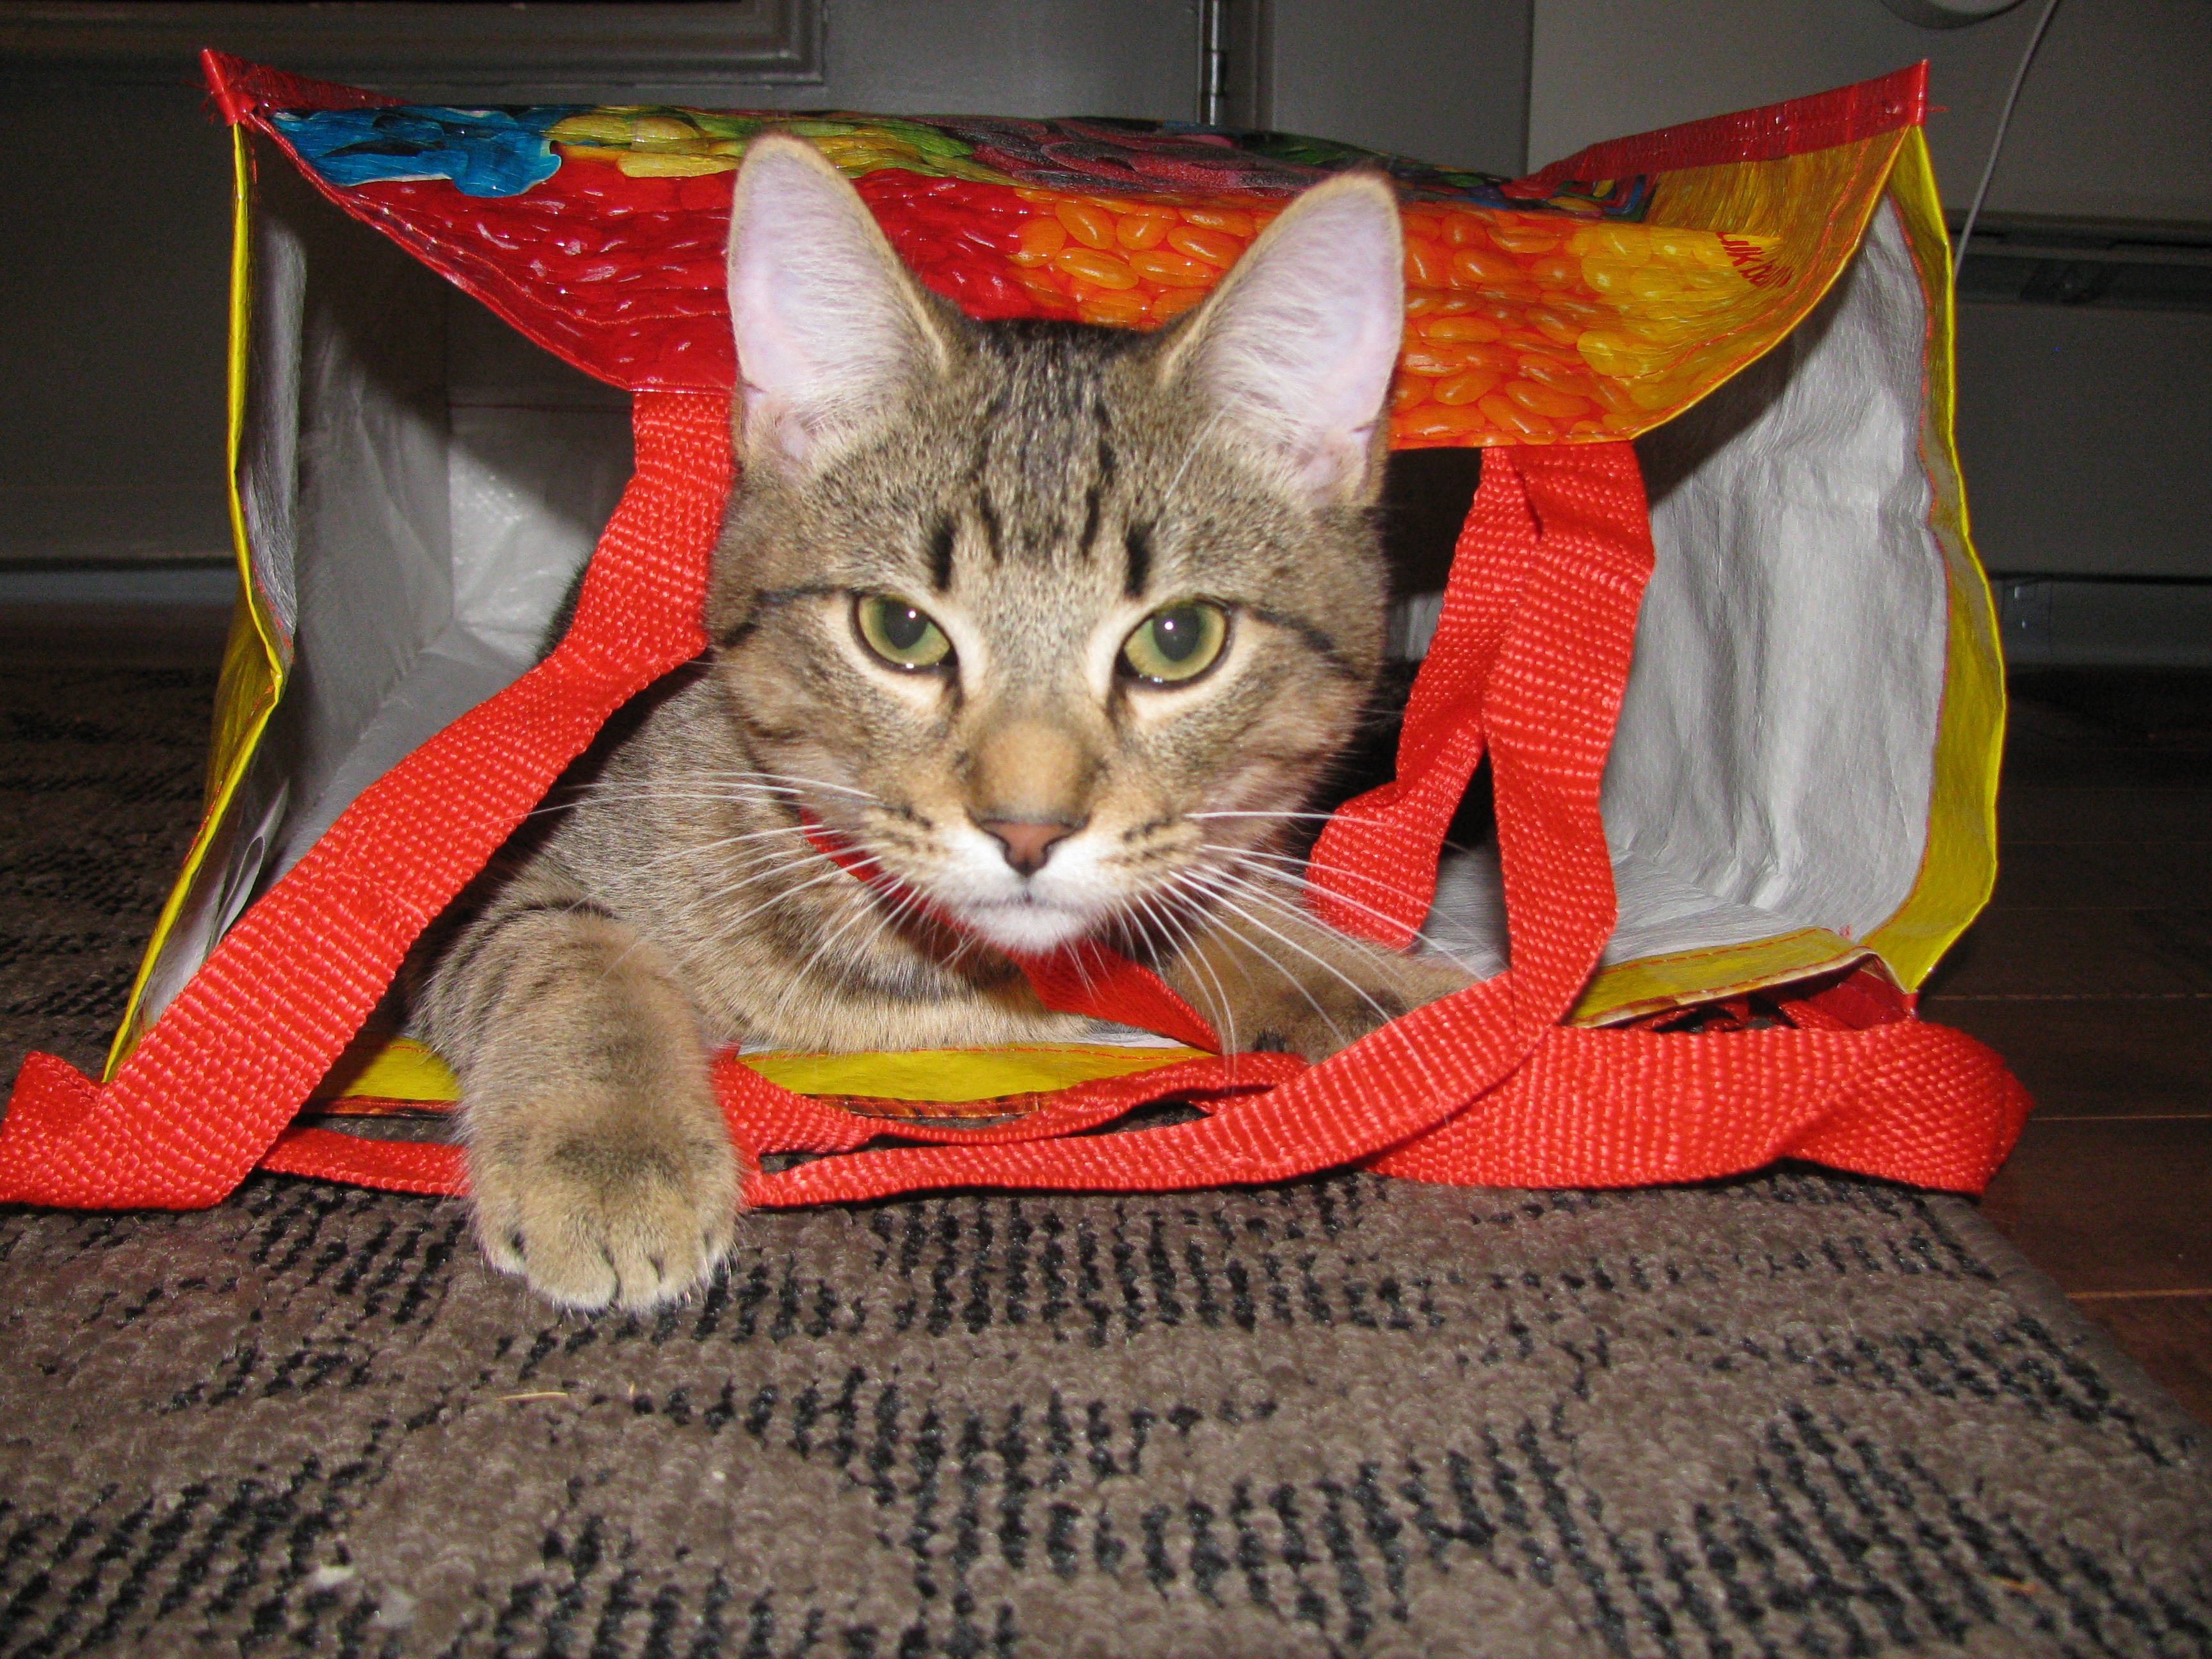
animal, cute, fur, red, kitten, cat, feline, tabby, mammal, playful, striped, whiskers, kitty, furry, vertebrate, domestic, adorable, cute cat, tabby cat, small to medium sized cats, cat like mammal